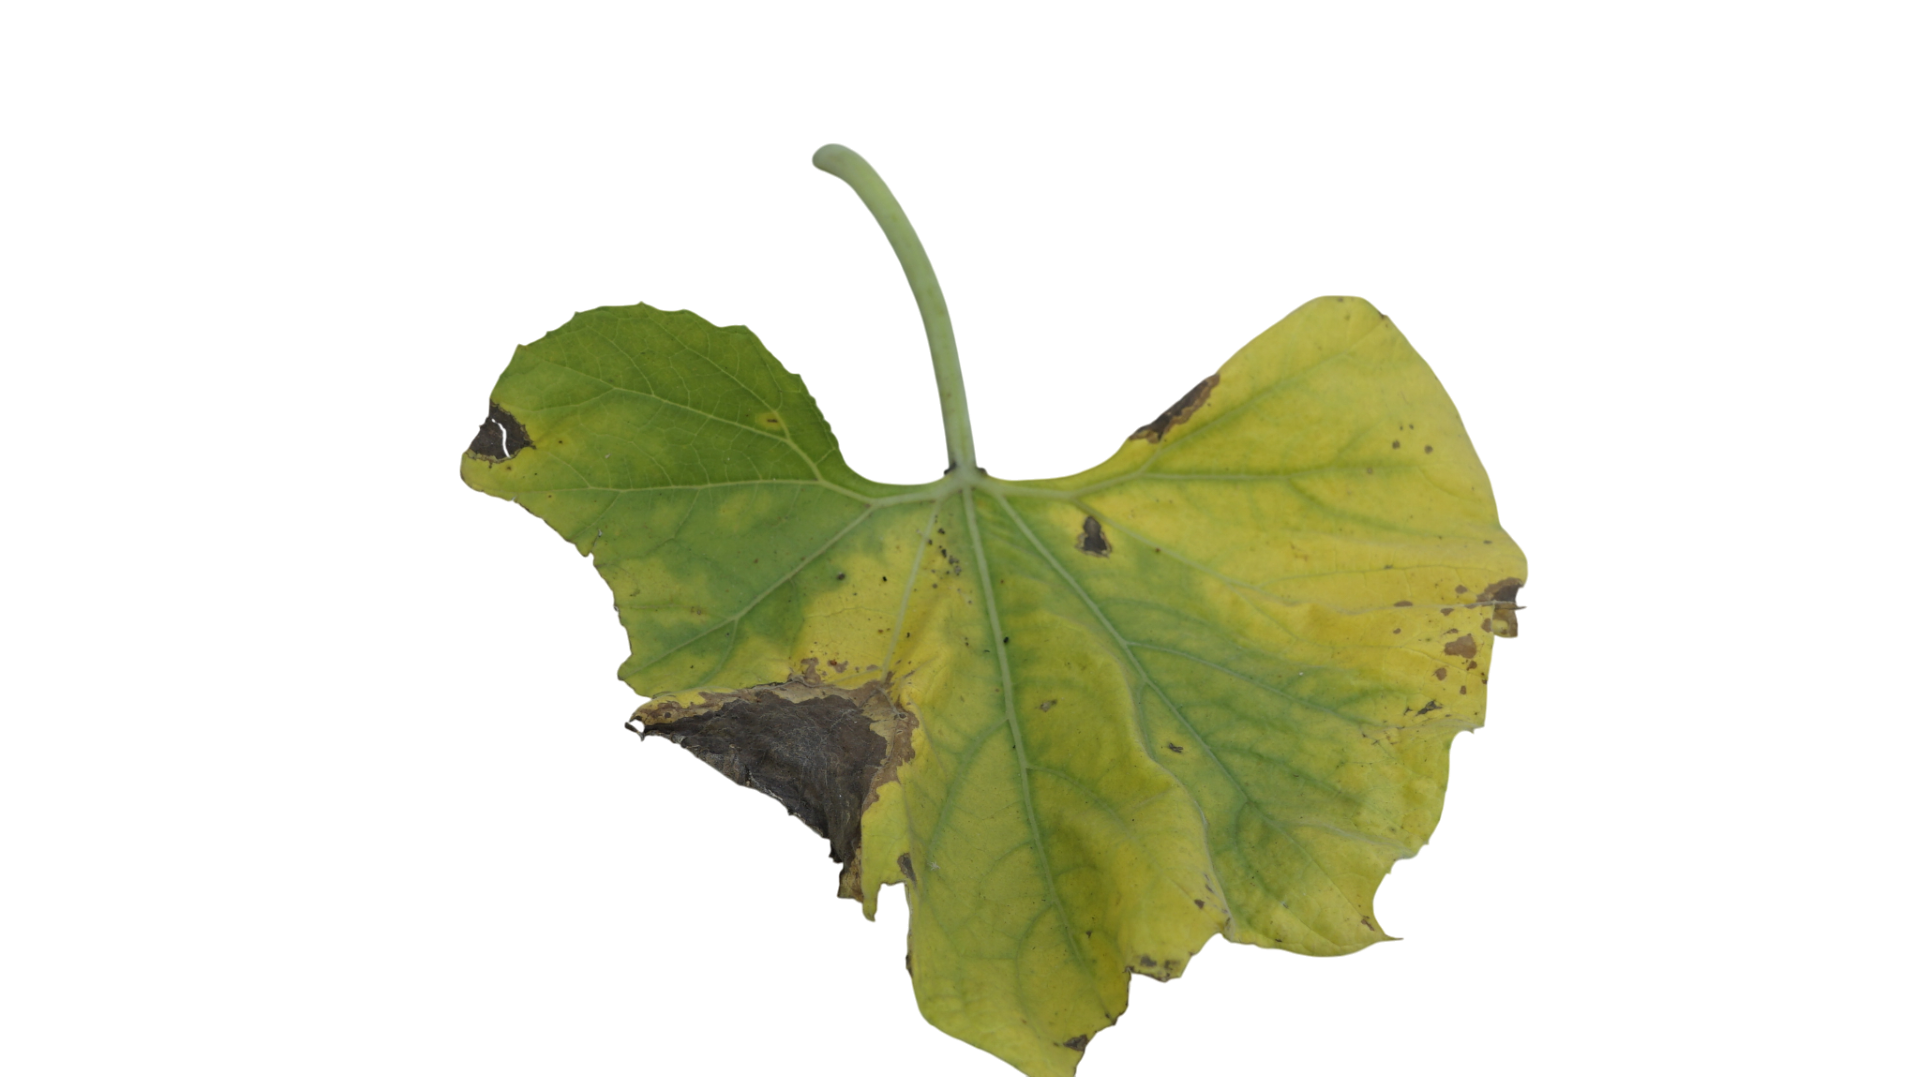
Crop: Bottle Gourd
Label: Downy_Mildew